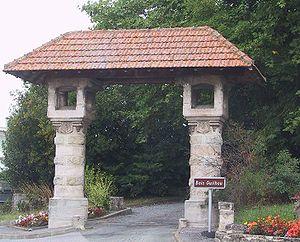
Description:Porche ouest du bois Guilhou Lieu:fr:Boucau - Pyrénées-Atlantiques (64) Date:Août 2005 Auteur: Licence:CC-BY-SA FR 2.0 ()
Boucau est une commune française, située dans le département des Pyrénées-Atlantiques en région Nouvelle-Aquitaine.